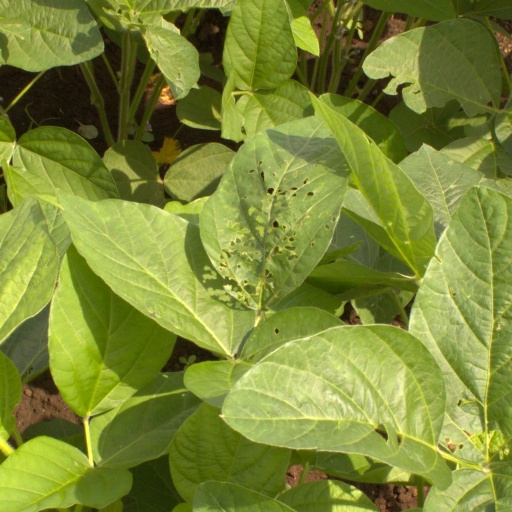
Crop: soybean